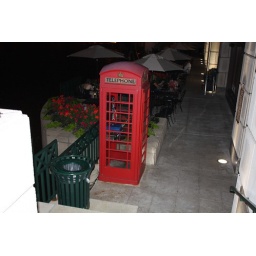
Old-style telephone booth on water street in Milwaukee, Wisconsin.